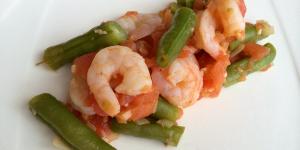
habichuelas a la marinera